Jjokbari

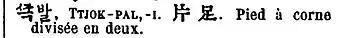
『Dictionnaire coréen-français』1880

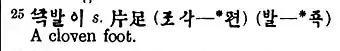
『Korean English dictionary』1897

The original meaning is "A cloven foot". "Jjok" means a "piece" and "bal" means "feet" in Korean, and when combined it roughly translates to "split feet" or "cloven hoof". This etymology refers to the fact that the Japanese wore "geta", a traditional Japanese wooden sandal, which separates the big toe from the others.